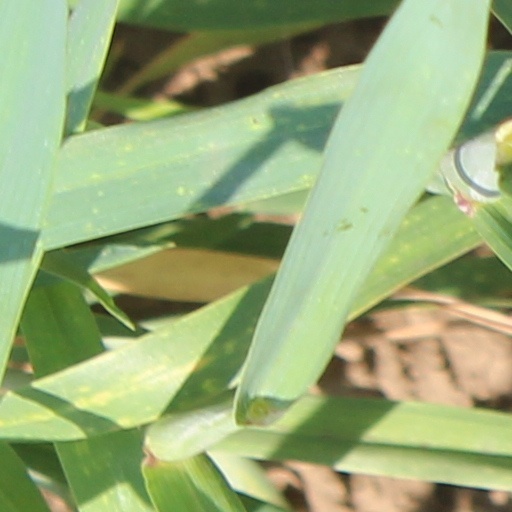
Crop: wheat